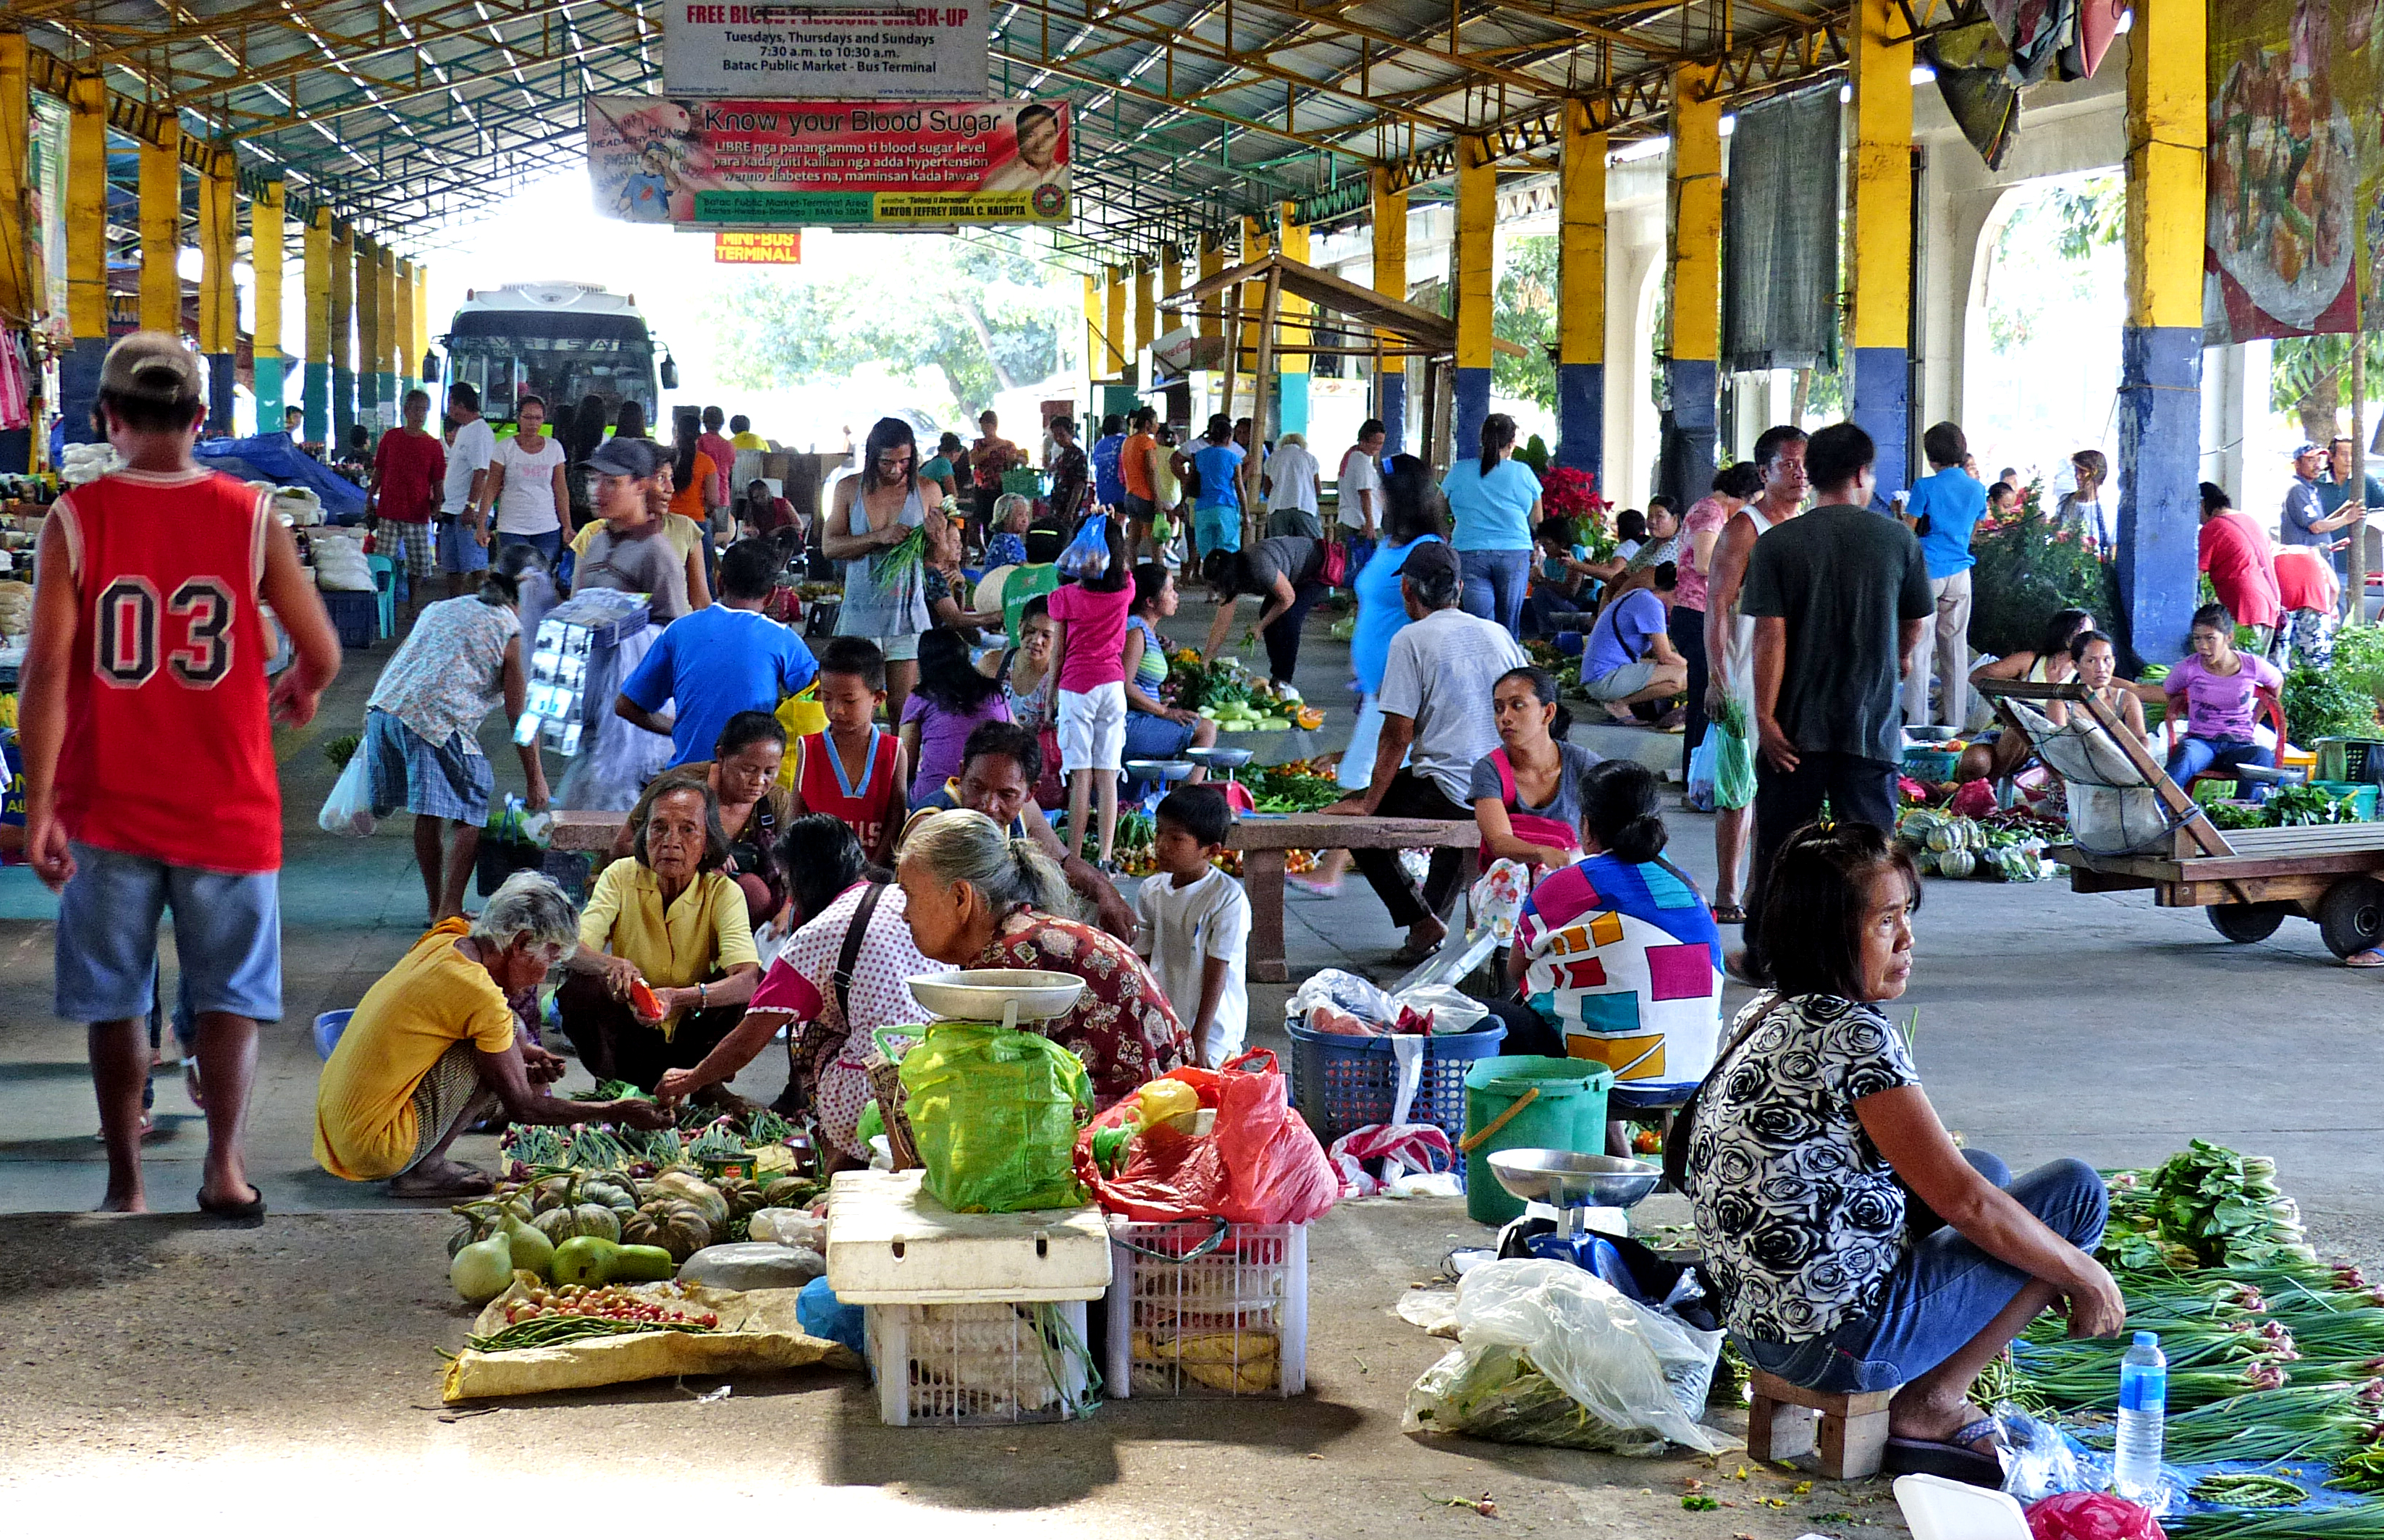
city, shop, vendor, asia, bazaar, market, marketplace, public space, trade, lumix, batac, philippies, prouduce, human settlement